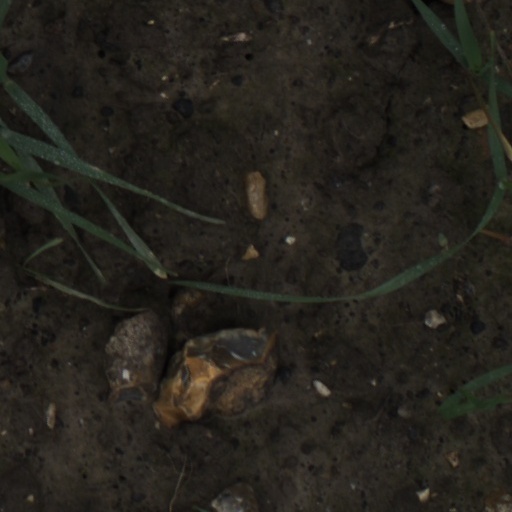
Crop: wheat